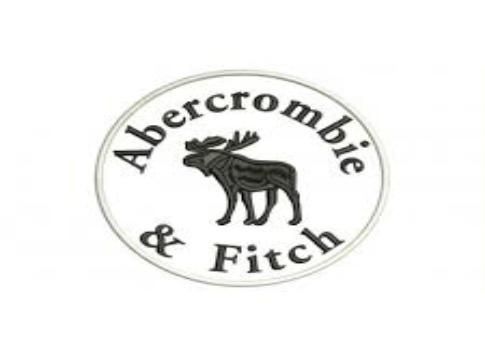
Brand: Abercrombie
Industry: Clothes